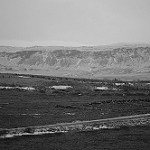
Label: B & W